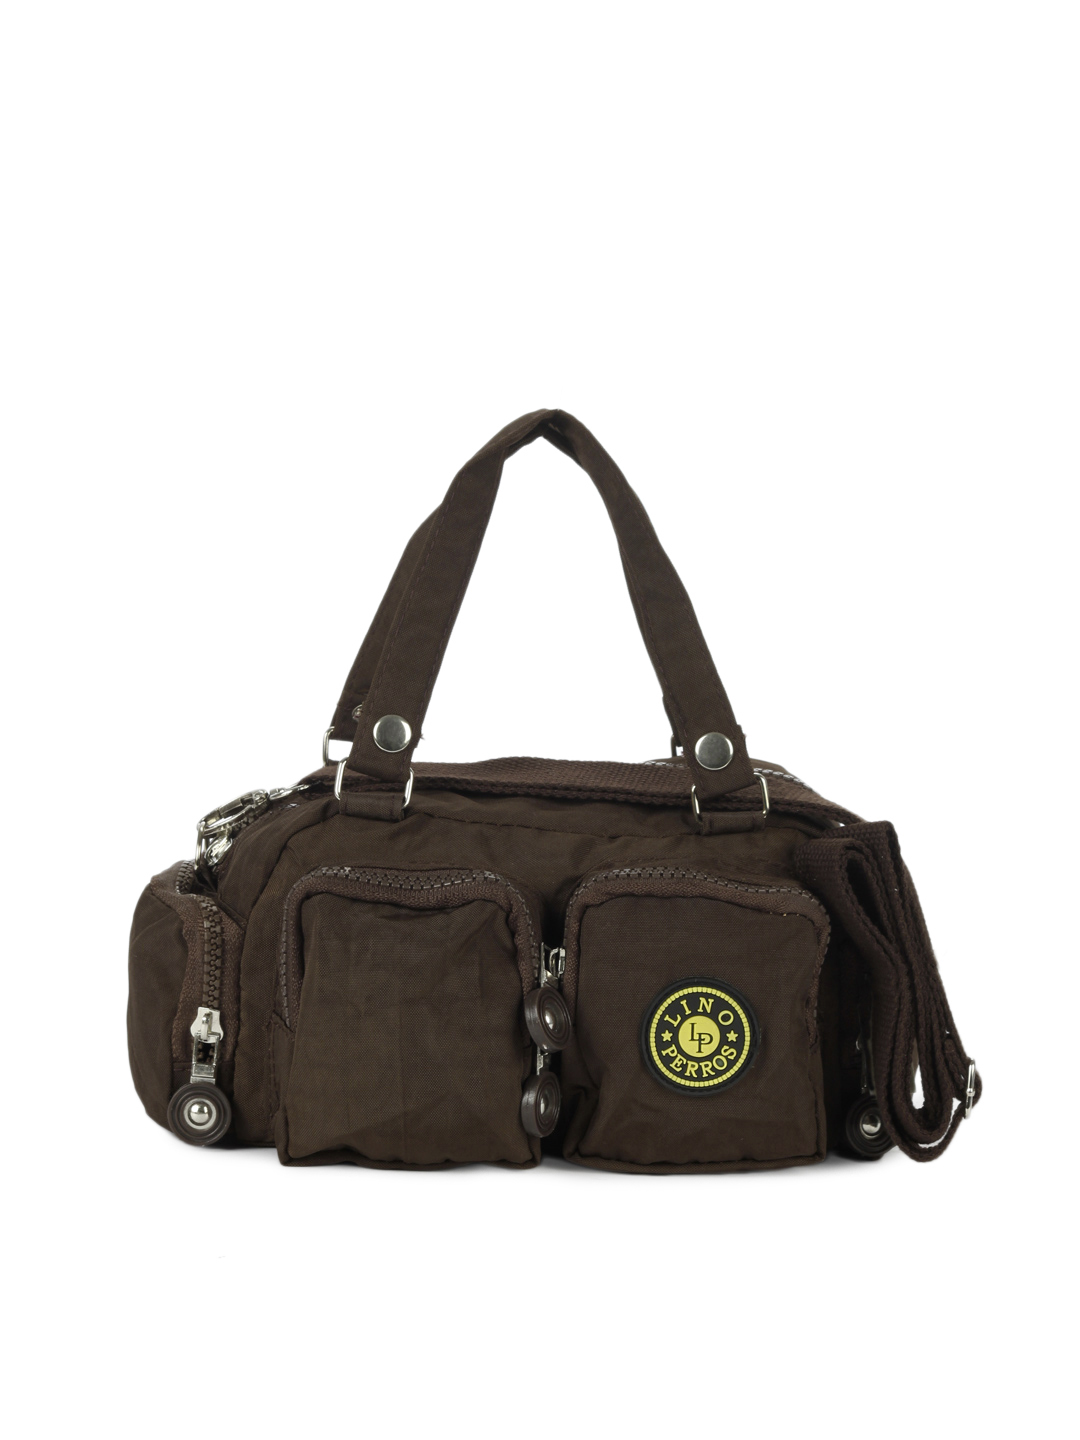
Lino Perros Women Brown Handbag
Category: Accessories / Bags / Handbags
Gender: Women
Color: Brown
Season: Summer 2012
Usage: Casual